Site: brandenburg
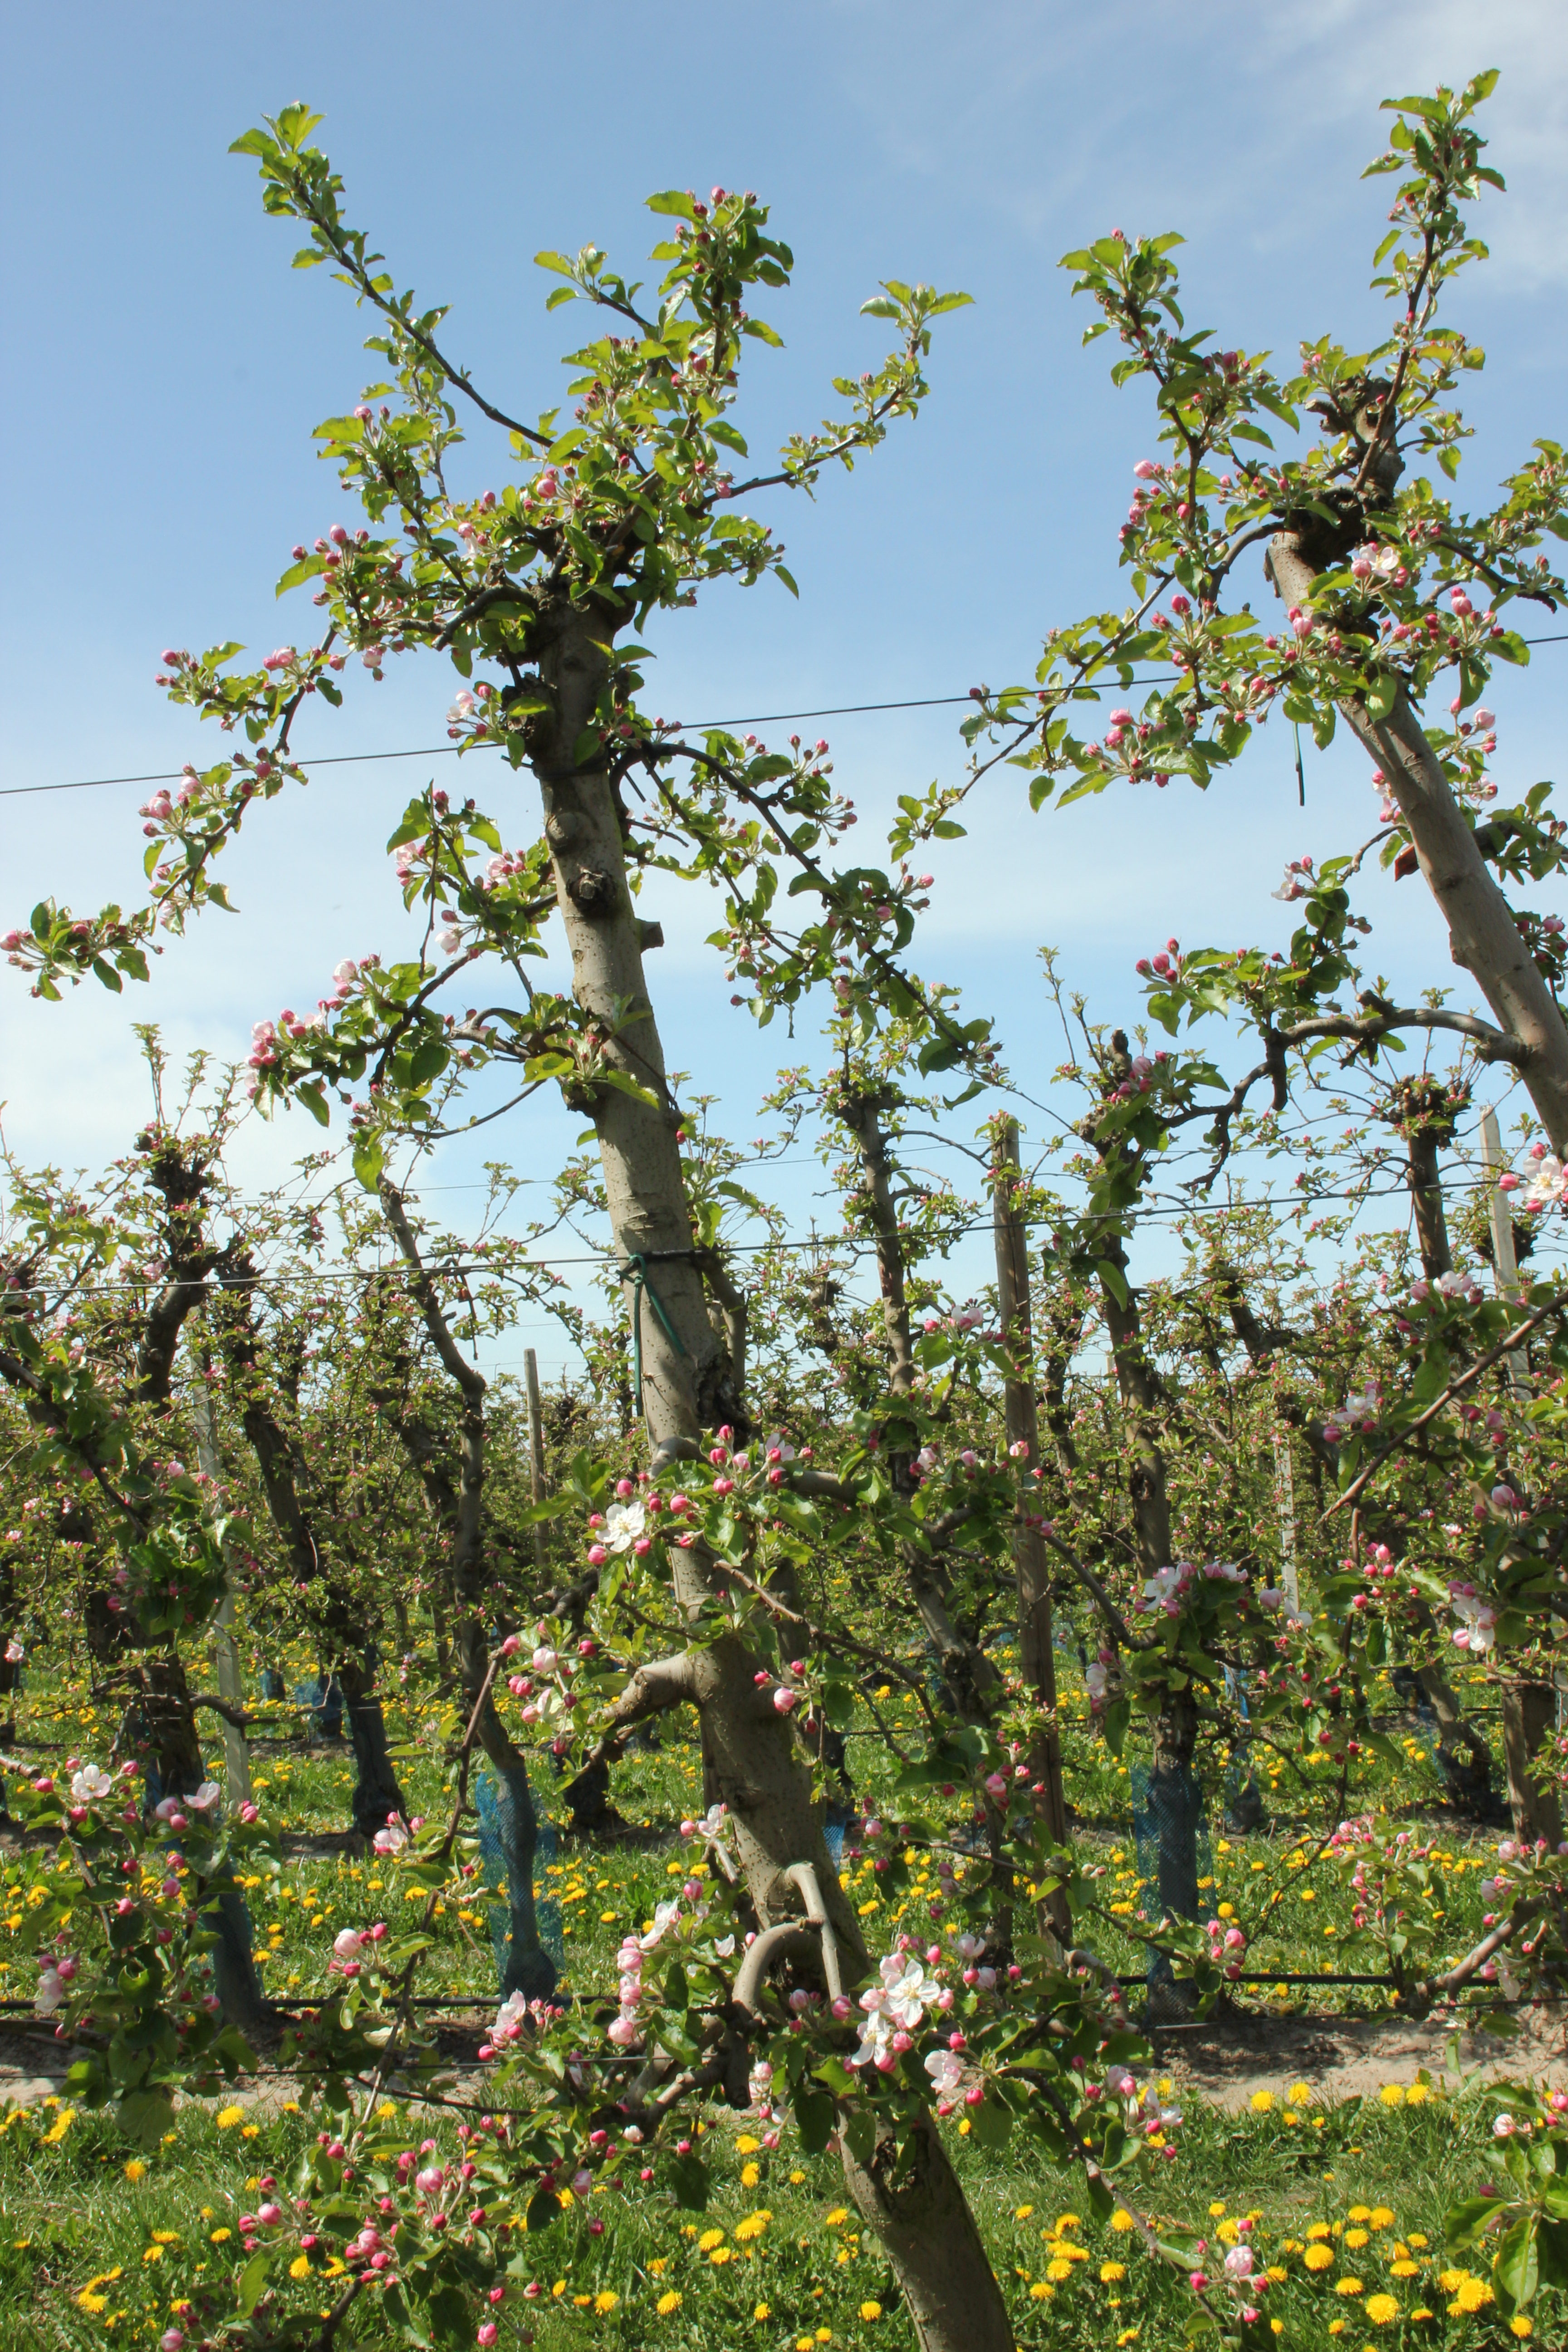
Growth stage (BBCH 57): Inflorescence emergence